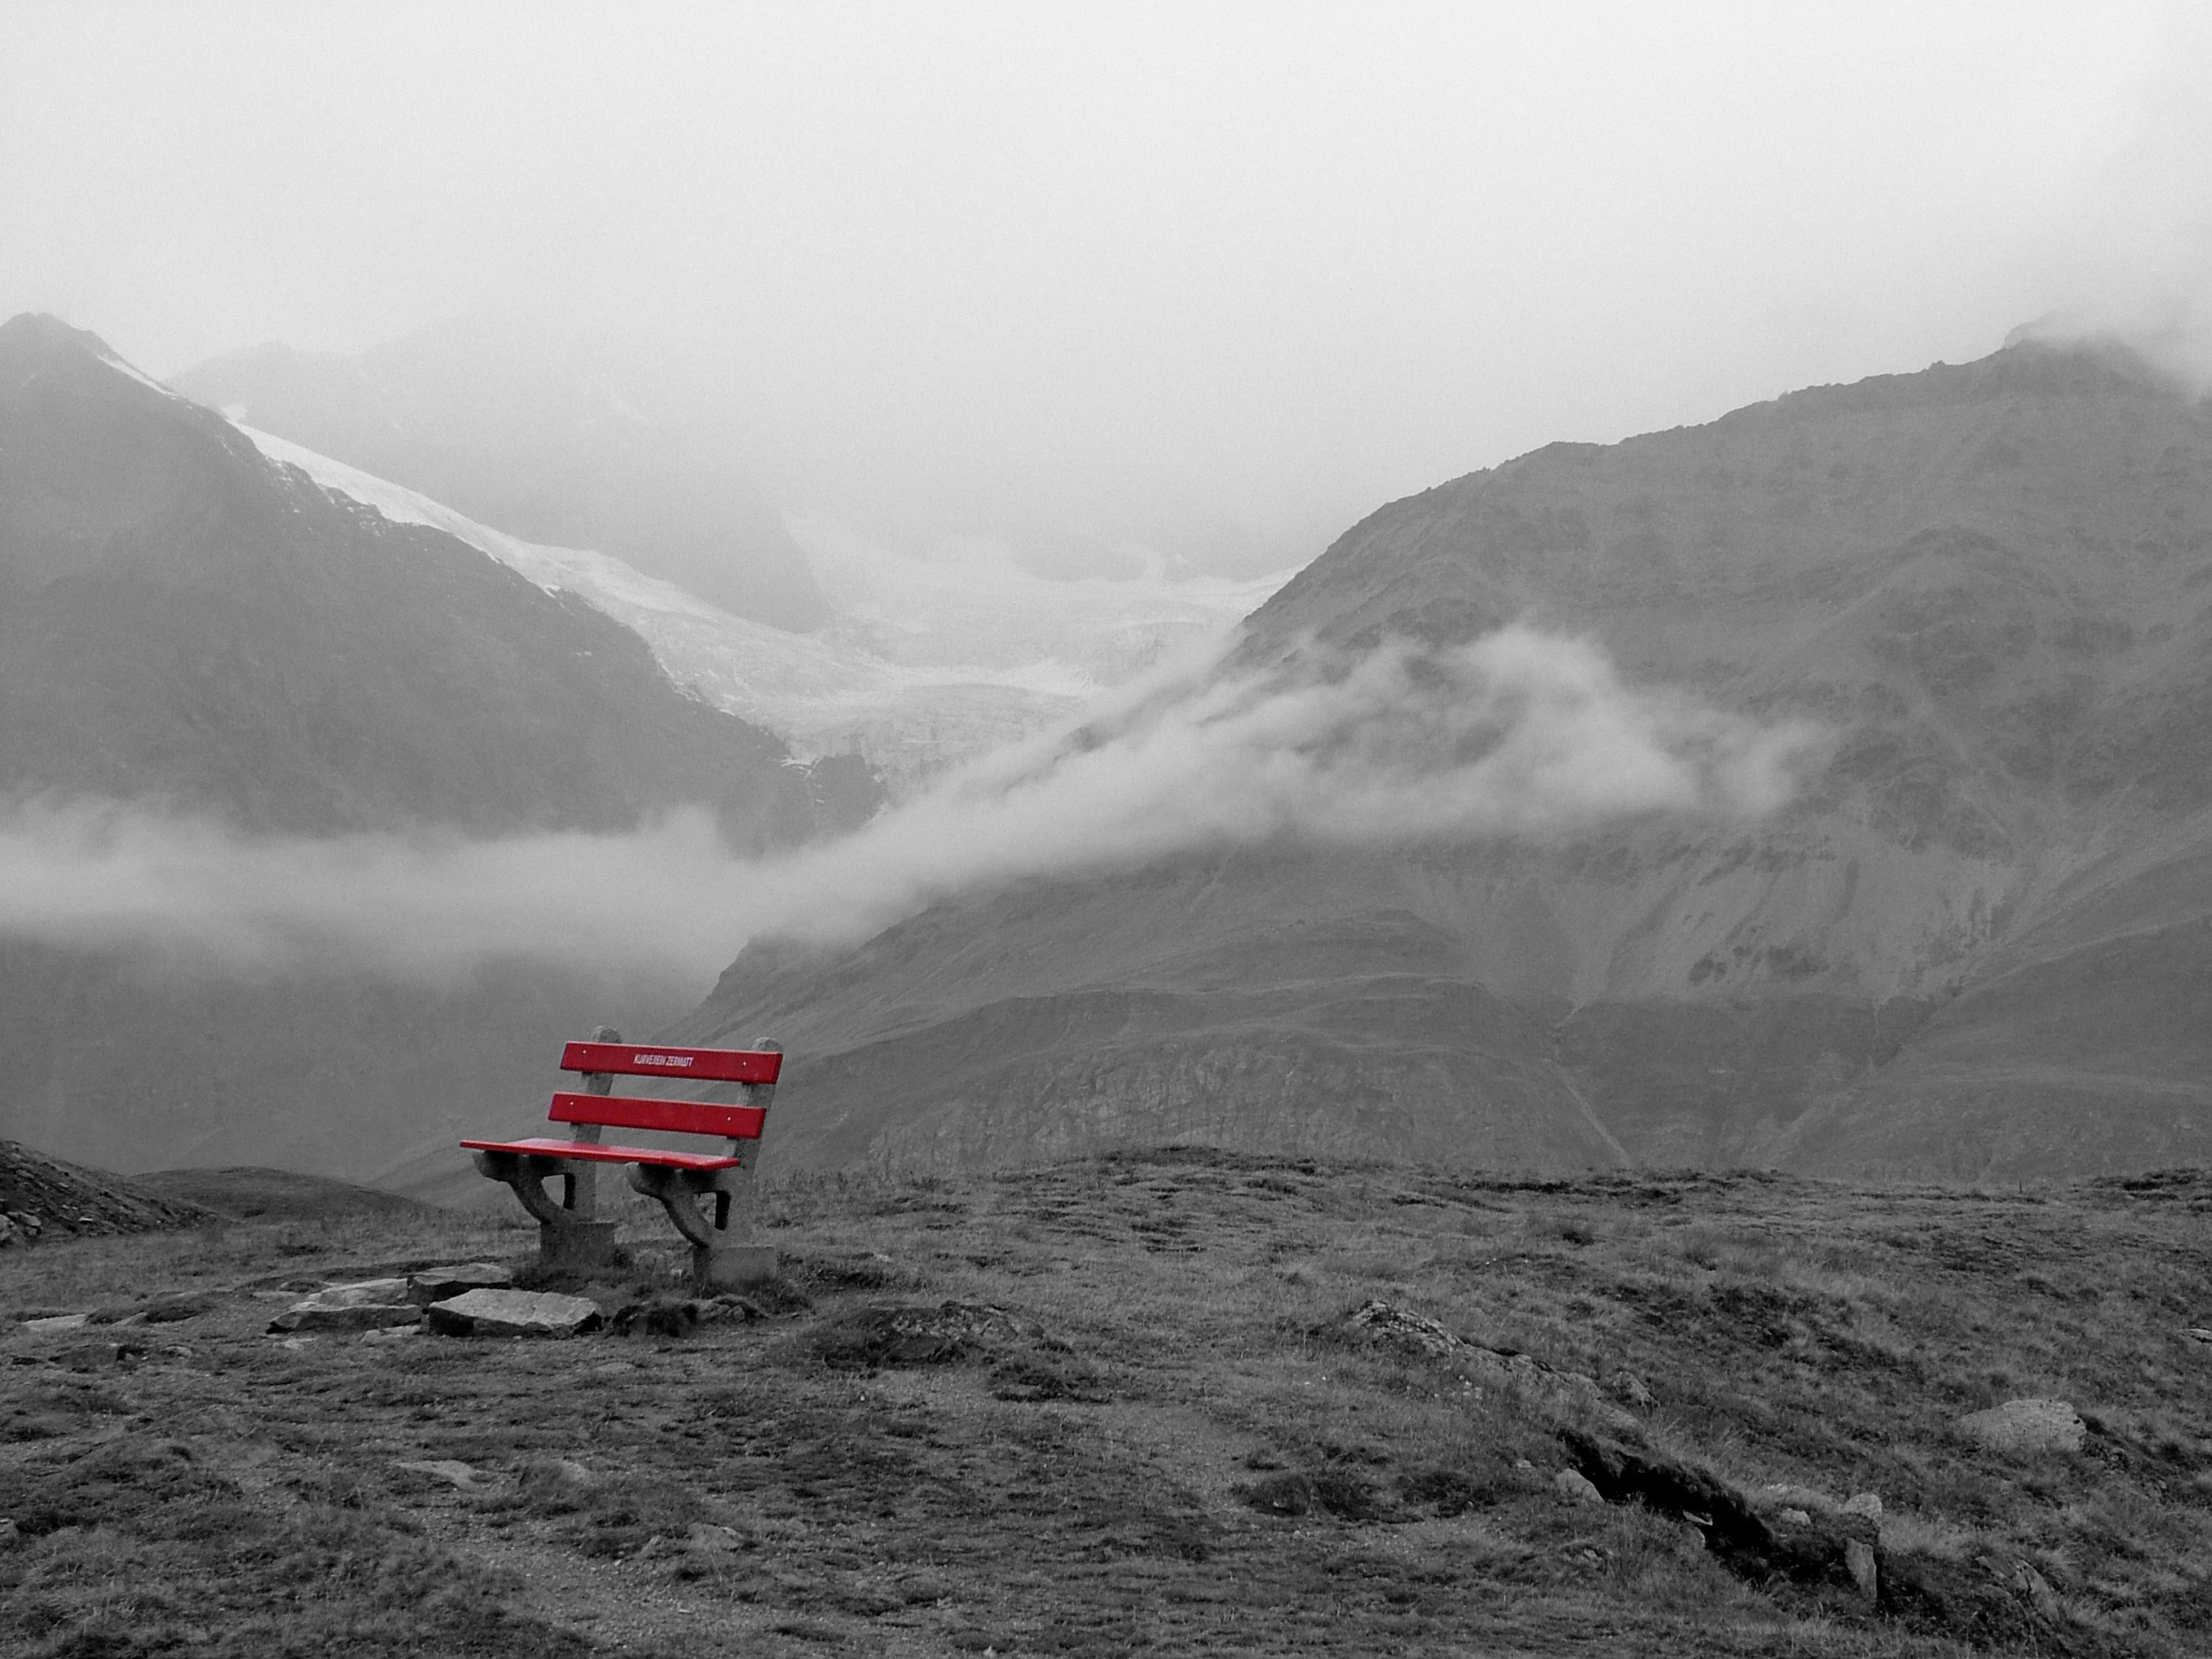
landscape, mountain, snow, cloud, black and white, fog, mist, hill, valley, mountain range, weather, monochrome, ridge, summit, mountains, alps, plateau, switzerland, fell, valais, landform, mountain pass, monochrome photography, geographical feature, atmospheric phenomenon, mountainous landforms, glacial landform, geological phenomenon